Transbaikal

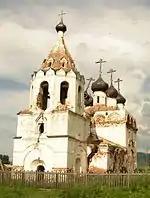
The oldest building in the region, the Dormition Church, built 8 km from Nerchinsk in 1706–1712

The region has given its name to various animal species including Daurian hedgehog, and the following birds: Asian brown flycatcher ("Muscicapa daurica"), Daurian jackdaw, Daurian partridge, Daurian redstart, Daurian starling, Daurian shrike and the red-rumped swallow ("Hirundo daurica"). The Mongolian wild ass ("Equus hemionus hemionus") is extinct in the region.